Filipa de Eça

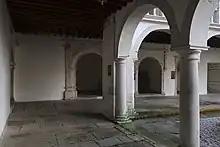
The cloister of the Monastery of Lorvão, from where D. Filipa de Eça was forcibly expelled, by order of D. João III, on 20 April 1538

For several years, at the turn of the 15th century, Filipa de Eça kept a close relationship with her lover, the poet and navigator , a paternal nephew of the Bishop of Viseu. From that relationship, a daughter was born.